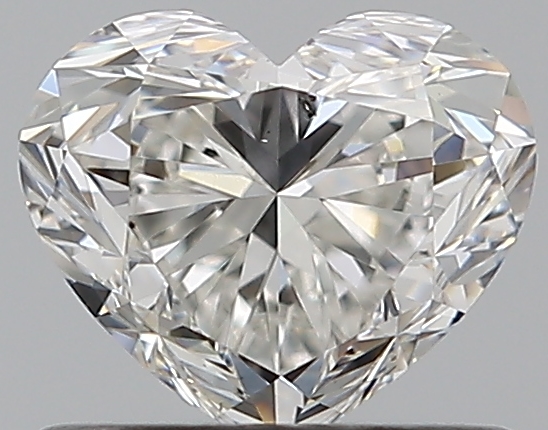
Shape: heart
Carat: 0.73
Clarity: SI1
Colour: G
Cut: EX
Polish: EX
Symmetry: VG
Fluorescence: N
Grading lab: GIA
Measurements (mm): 5.22 x 6.13 x 3.64